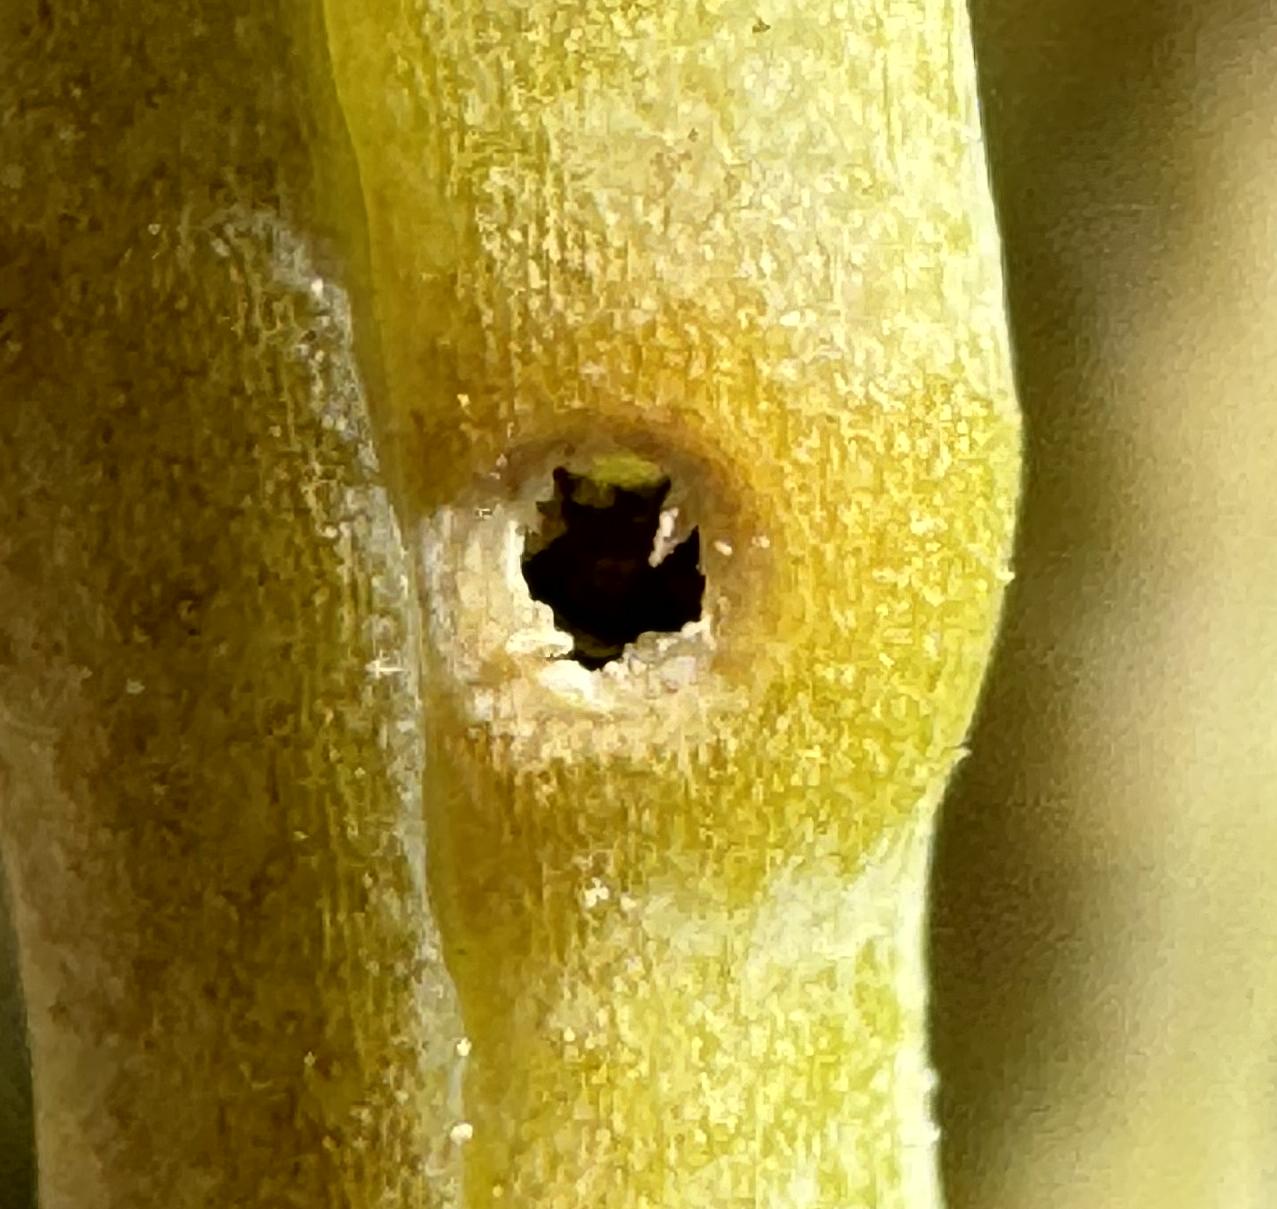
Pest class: Cabbage_seedpod_weevil